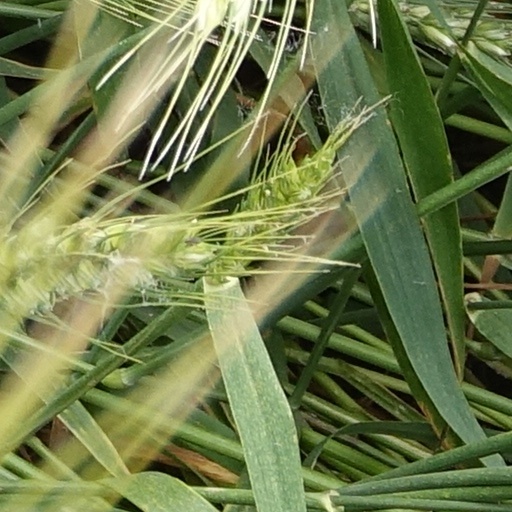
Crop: wheat